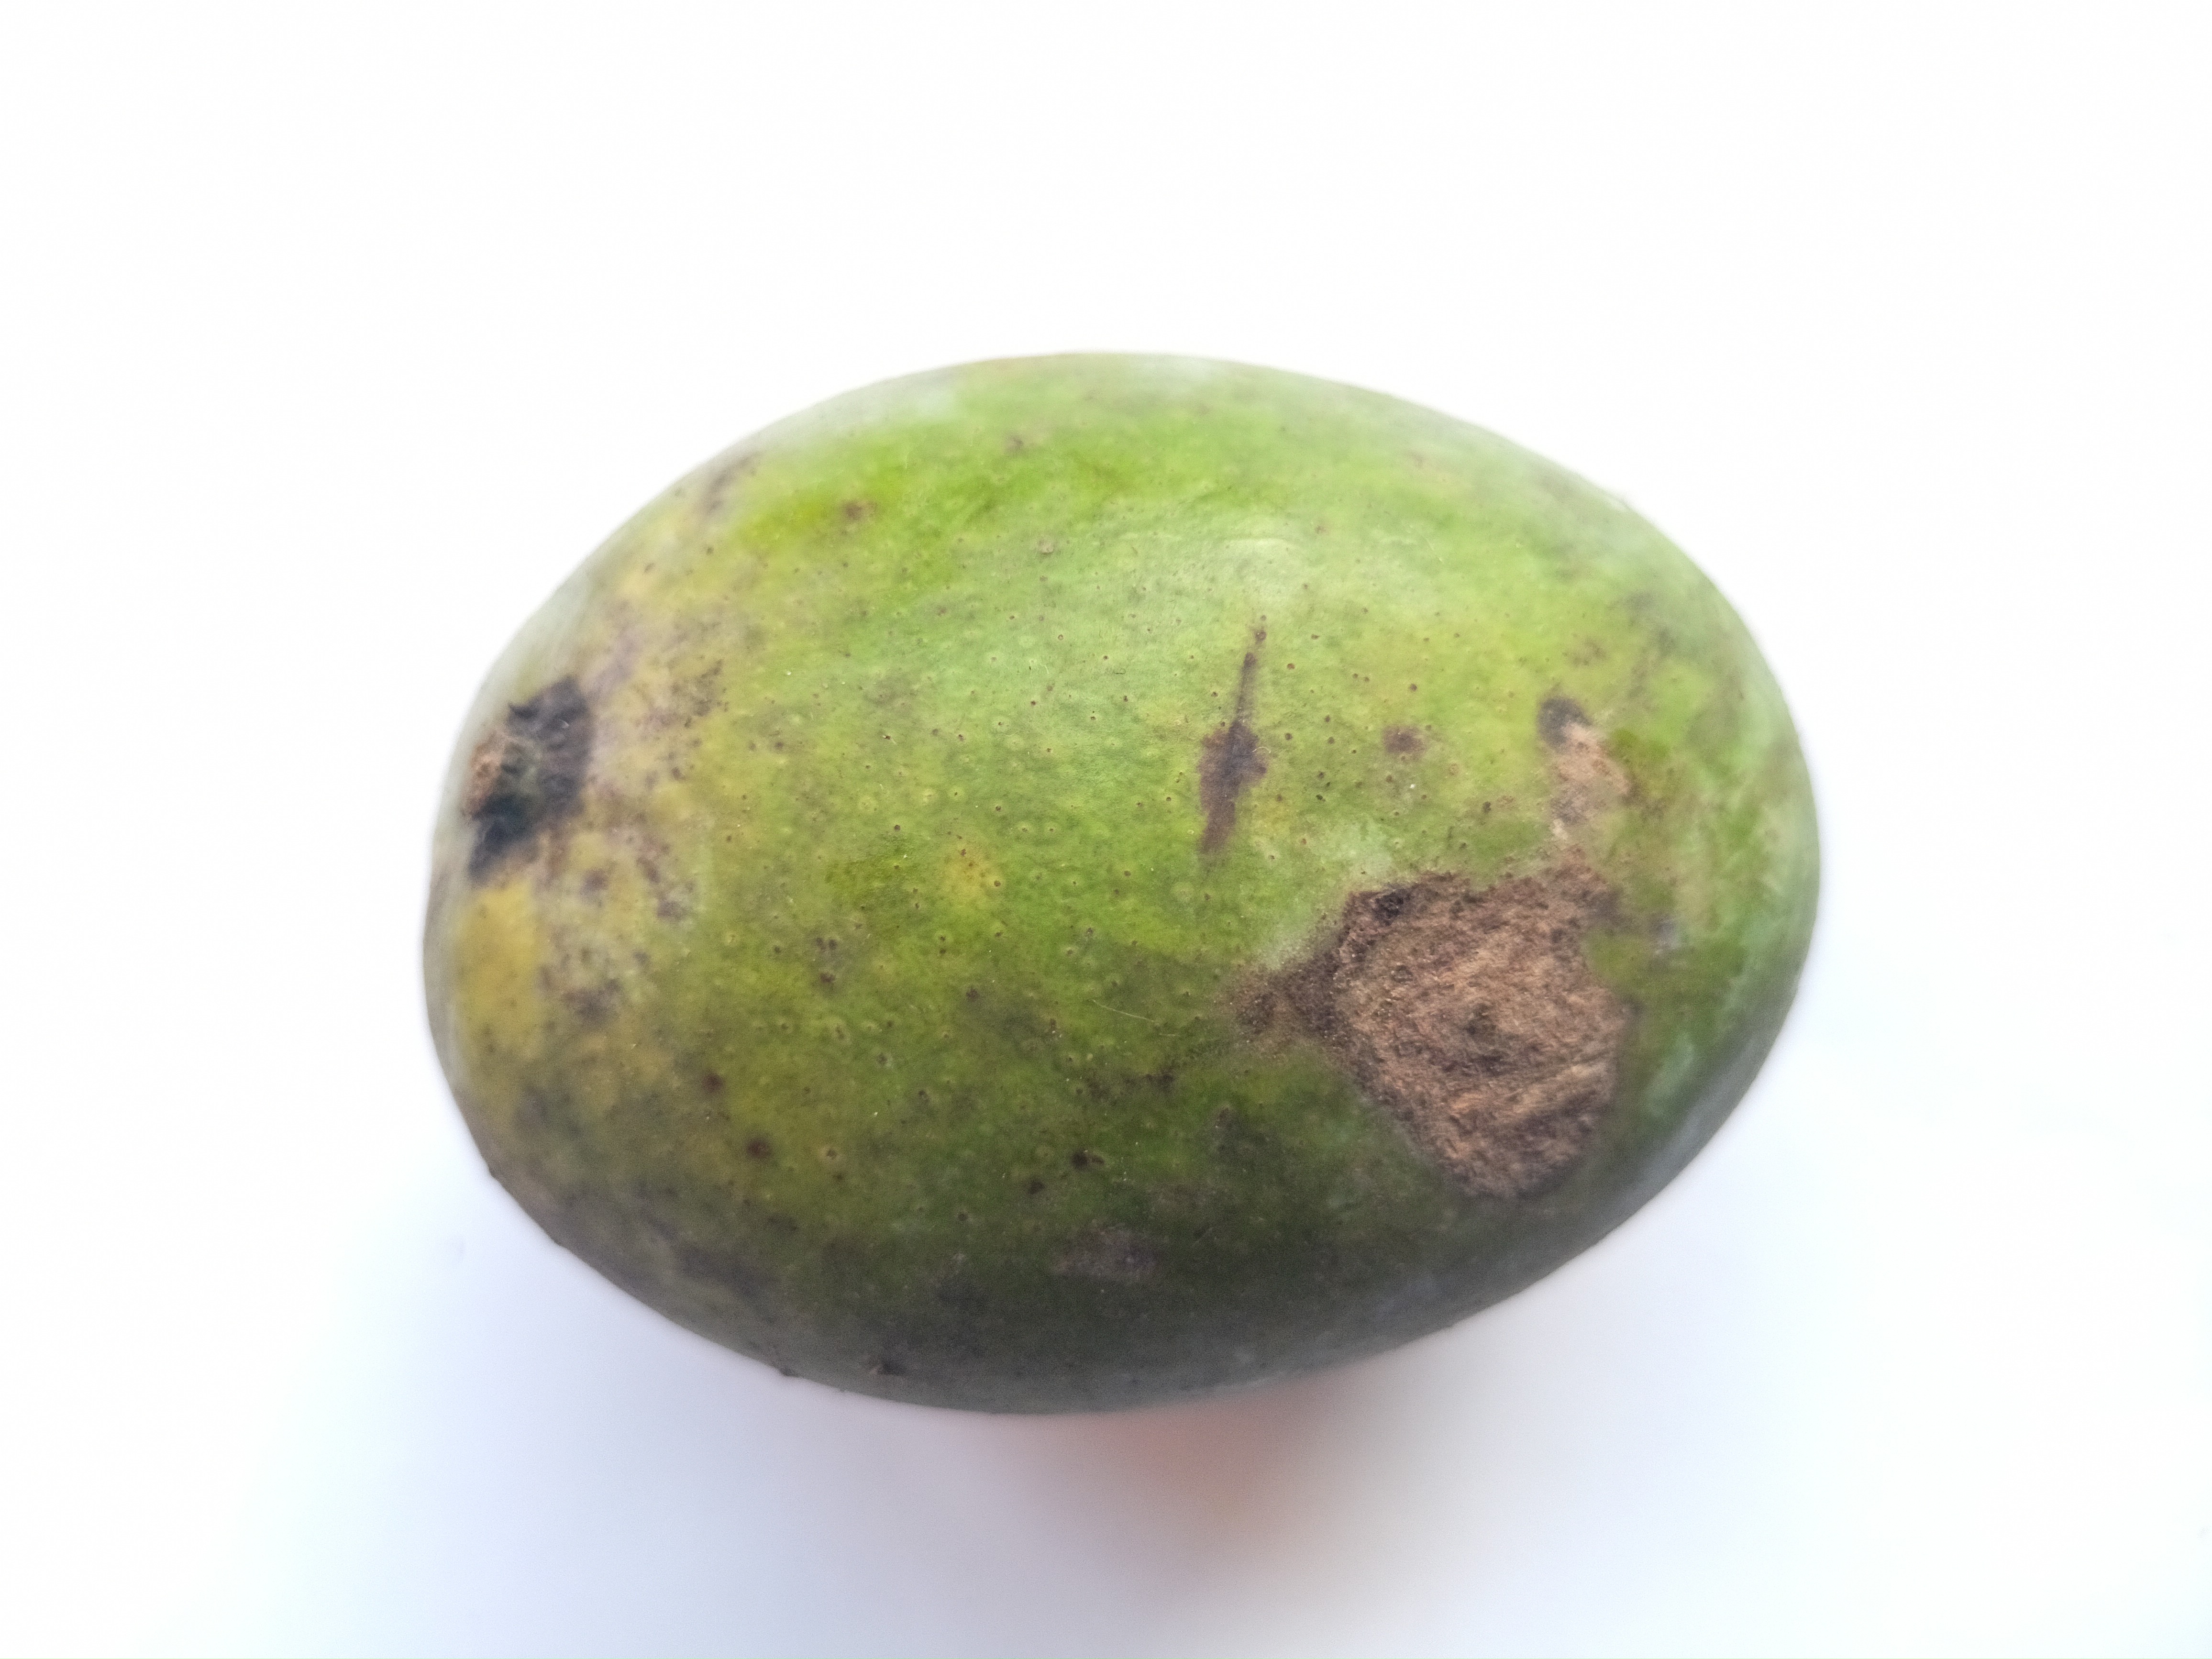
Mango variety: Khrishapat